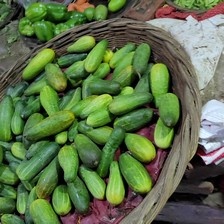
Label: cucumber